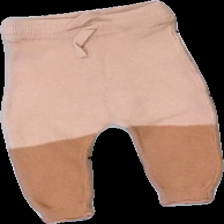
View: front
Type: Trousers
Category: Children
Brand: Missing
Colors: Pink, Brown
Material: 100% cotton
Cut: Regular
Season: All
Price range: 50-100
Recommended usage: Reuse
Description: tvåfärgade byxor